Antoine Griezmann

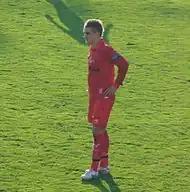
Griezmann playing for Real Sociedad in 2010

On 2 September 2009, Griezmann made his competitive debut in the team's Copa del Rey match against Rayo Vallecano appearing as a substitute in the 77th minute of a 2–0 defeat. Four days later, he made his league debut appearing as a substitute against Real Murcia. On 27 September, he made his first professional start and also scored his first professional goal against Huesca in a 2–0 win. Two weeks later, Griezmann scored his second goal of the campaign in a 2–0 win over Salamanca. In November 2009, he scored goals in back-to-back matches against Hércules and Recreativo de Huelva. The goal against the latter club was the only goal of the match. Griezmann appeared consistently in the team for the rest of the season, scoring two more goals in wins over Cádiz and Numancia as Real Sociedad earned promotion to La Liga for the 2010–11 season as league winners. On 8 April 2010, Griezmann signed his first professional contract agreeing to a five-year deal with the club until 2015 with a release clause of €30 million. Prior to signing the contract, he drew considerable interest from Ligue 1 clubs Lyon, Saint-Étienne and Auxerre. As he developed with a Basque club, he was also potentially available to play for local rivals Athletic Bilbao, in spite of being born and growing up in the non-Basque areas of France.